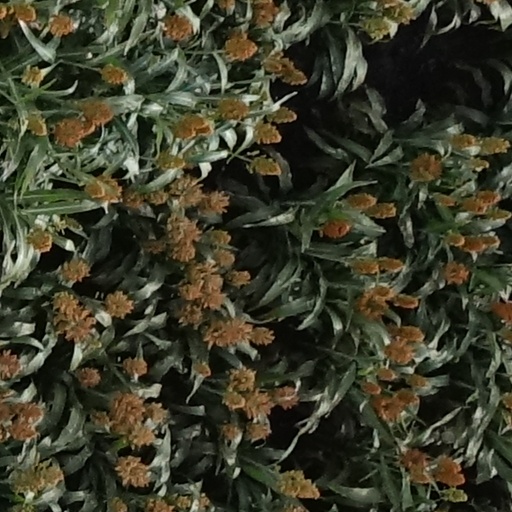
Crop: sorghum